Children's National Hospital

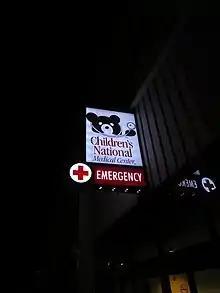
A picture of the sign in front of the emergency room at Children's National Hospital.

Annually, the First Lady visits the Hospital each December with Santa Claus to read the book "The Night Before Christmas". This convention has been maintained by First Ladies since Bess Truman.